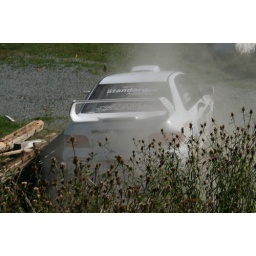
WRX heads through fence downed by safety car in Brigus.